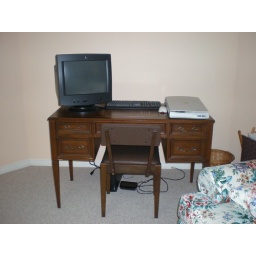
mollys sewing machine fis folded away in this table -= plus the comuter too